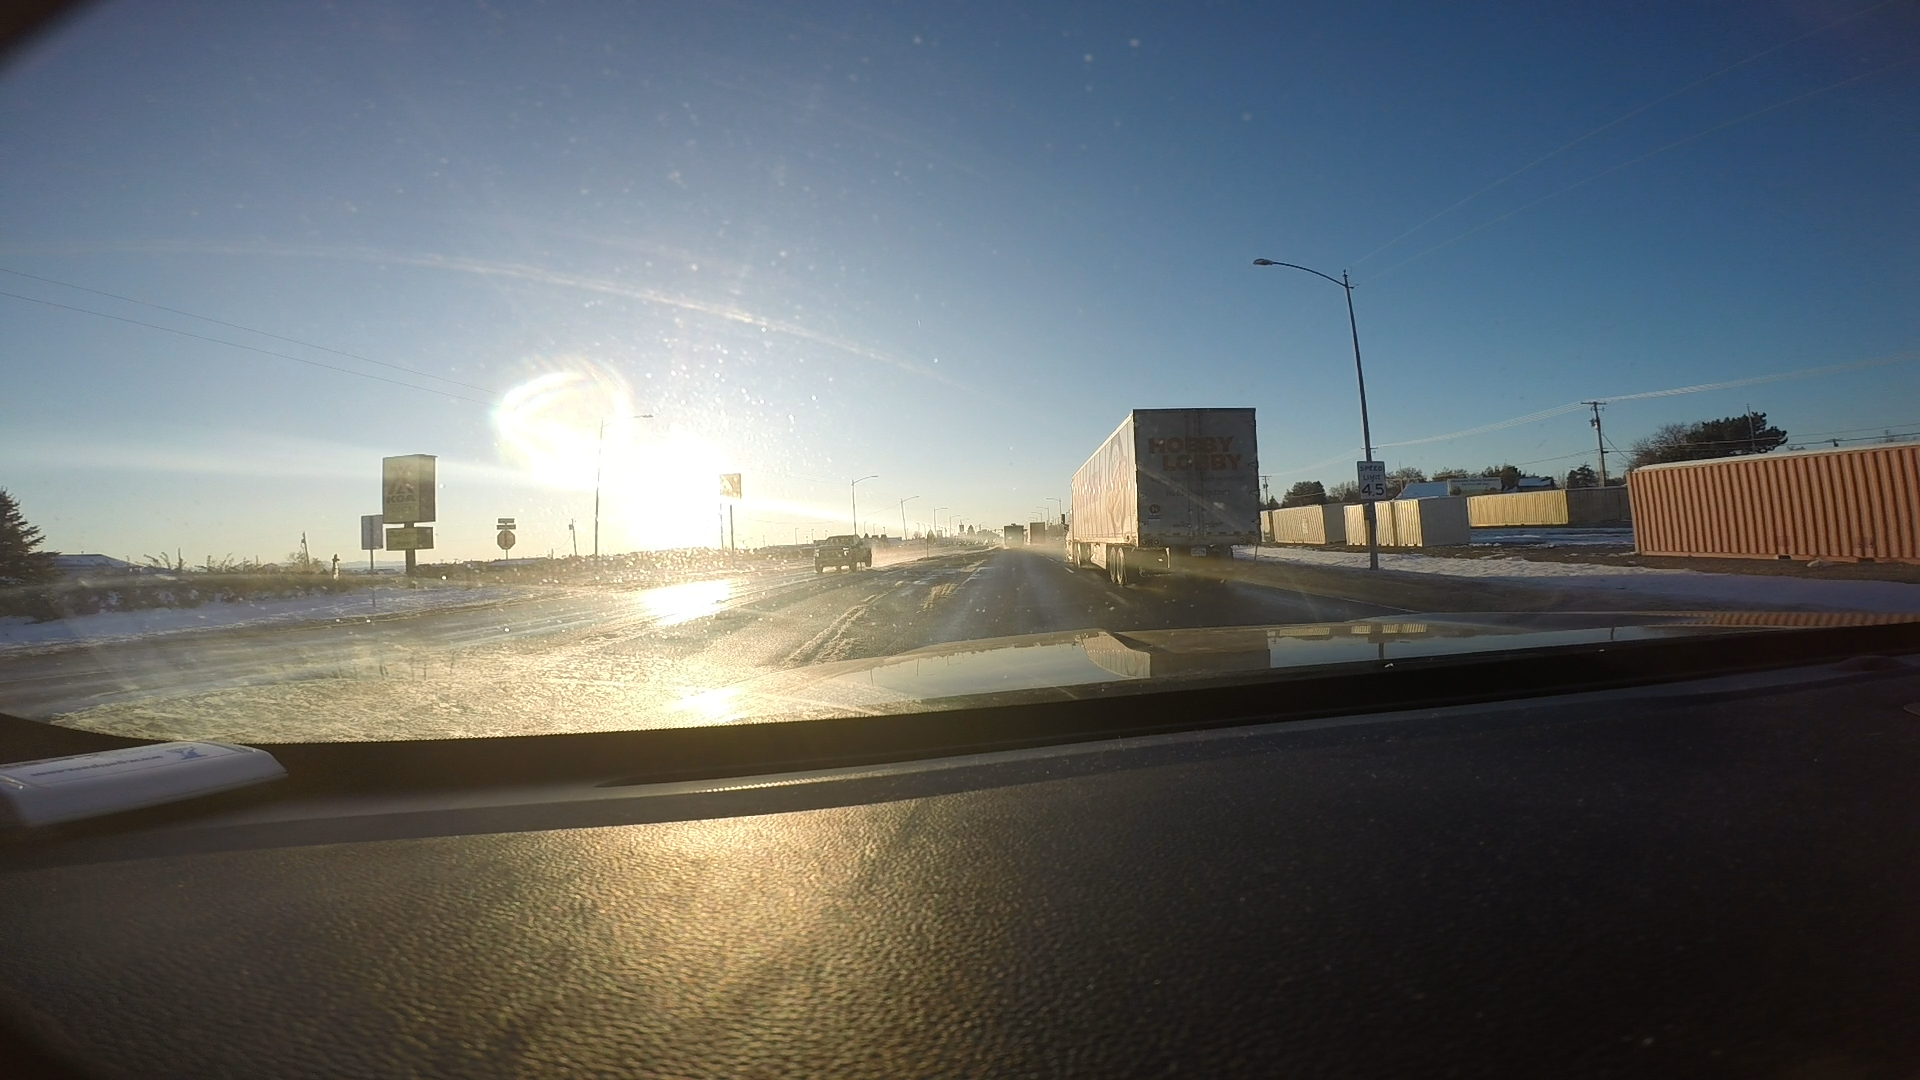
Speed limit sign label: mph45